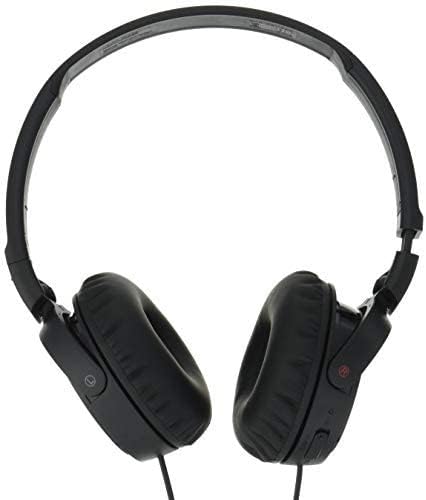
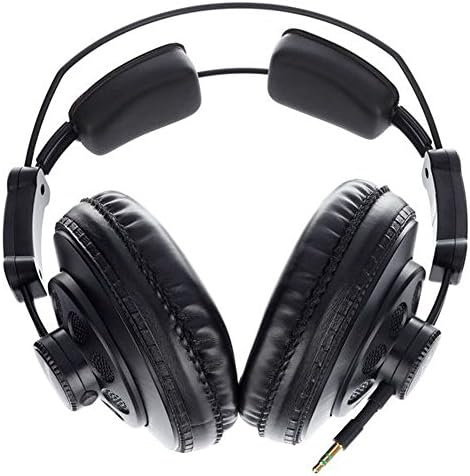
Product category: headphones
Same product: no